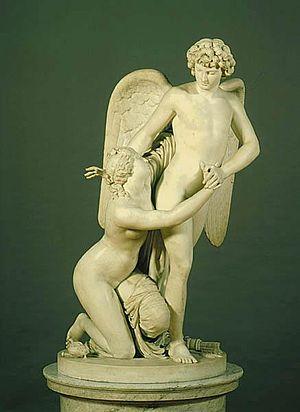
Le néo-classicisme est à la fois un mouvement artistique, et une période stylistique qui émerge vers 1750 dans l'Europe des Lumières, contemporain et consécutif de la vogue du Grand Tour. Son apogée se situe vers 1780 jusqu'à 1800 et le déclin de son influence s'amorce vers 1810 avec la concurrence du romantisme. Le mouvement, né à Rome au moment où l'on redécouvre Pompéi et Herculanum, se diffuse en Europe et aux États-Unis par l'intermédiaire des écrits de théoriciens dont le principal représentant est l'archéologue et historien d'art Johann Joachim Winckelmann. Celui-ci préconise un retour à la « vertu », à la simplicité et au goût de l'épure de l'antique après le baroque et surtout ce que les promoteurs du retour à l'antique considèrent comme les excès foisonnants et frivoles du rococo de la période précédente. Cette expression nouvelle d'un style ancien souhaite rallier tous les arts à ce qu'on appela alors « le vrai style ».